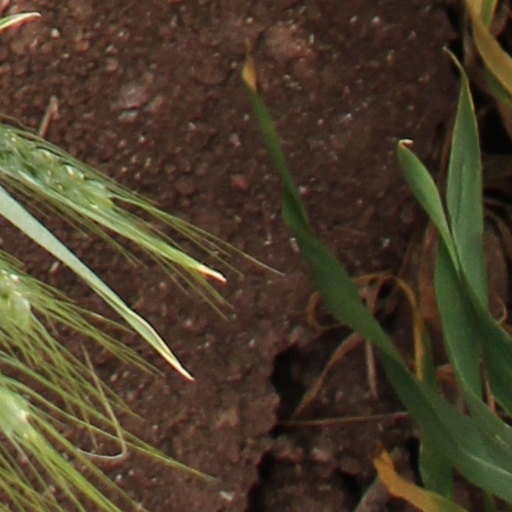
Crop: wheat